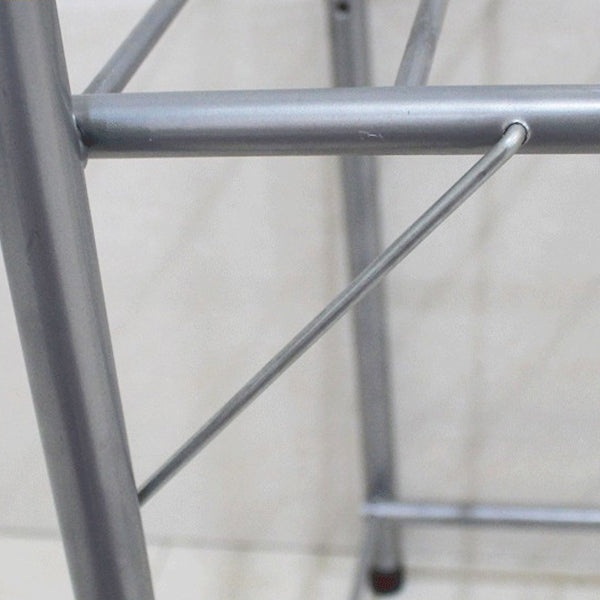
Contemporary Folding Wardrobe Cabinet Metal Frame Wardrobe with Shelves
What is Included Color: Pink Flower Gray/ Coffee Style: Modern Product Type: Wardrobe Armoire Size: 39"L x 19"W x 63"H 47"L x 19"W x 63"H 53"L x 19"W x 63"H 61"L x 19"W x 63"H 75"L x 19"W x 63"H Height: 60" - 69" Material: Metal Purposeful Distressing Type: No Distressing Weights & Dimensions Overall Length - Side to Side: 39" (100 cm) 47" (120 cm) 53" (135 cm) 61" (155 cm) 75" (190 cm) Overall Width - Front to Back: 19" (48 cm) Overall Height - Top to Bottom: 63" (160 cm) Legs Included: With Legs Leg Height - Top to Bottom: 5" (12 cm) Features Mirror Included: Without Mirror Corner Unit: No Drawers Included: Drawers Not Included Shelves Included: Shelves Included Number of Shelves: 3 5 Adjustable Shelves: Non-Adjustable Interior Shelves: Yes Clothing Rod Included: With Clothing Rod Number of Clothing Rods: 1 pc/ pcs 2 pc/ pcs Number of Cabinets: 1 Soft Close or Self Close Drawers: No Warranty Product Warranty: Yes Warranty Length: 60 Days Full or Limited Warranty: Limited
Brand: Clearhalo
Category: Furniture > Cabinets & Storage > Armoires & Wardrobes > Corner Wardrobes